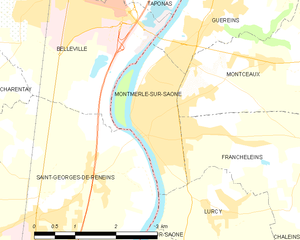
Carte des communes françaises: Montmerle-sur-Saône